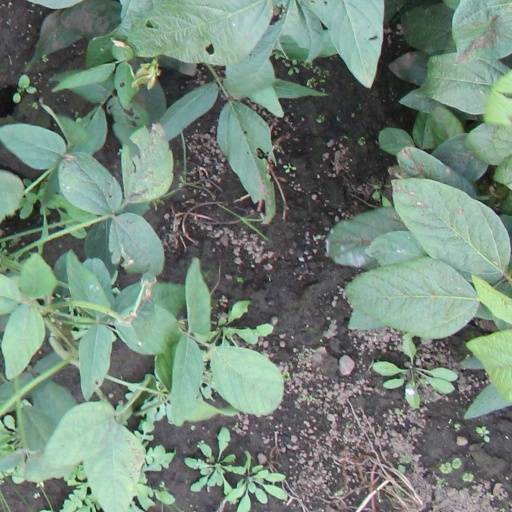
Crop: soybean